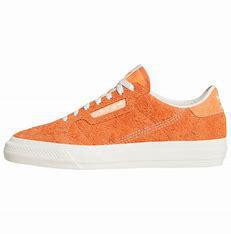
Brand: Adidas
Model: Continental Vulc